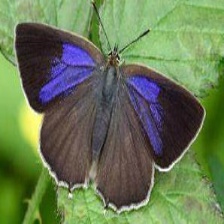
Species: PURPLE HAIRSTREAK